Women in Egypt

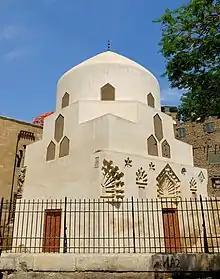
The Tomb of Shajar al-Durr, Cairo, ca. 1250--1251

In the third century CE, during a period of instability in the Roman Empire, Egypt was briefly seized by Zenobia, queen of the Palmyrene Empire. A highly ambitious and capable ruler, Zenobia expanded her kingdom after the assassination of her husband, King Odaenathus, who had been a key Roman ally against the Sassanids. Around 270 CE, she capitalized on Rome’s weakened control and launched a military campaign that extended Palmyrene rule over Egypt and much of the eastern provinces, claiming to act in the interests of her young son, Wahballath. Her control over Egypt, a vital supplier of grain to Rome, posed a significant threat to Emperor Aurelian. However, her reign was short-lived; by 272 CE, Aurelian launched a decisive campaign, defeating Zenobia’s forces and besieging her capital, Palmyra. Zenobia was eventually captured while attempting to flee to the Sassanid Empire, and her fate remains uncertain.